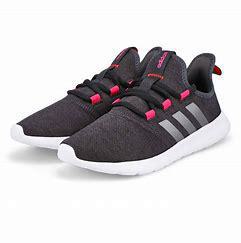
Brand: Adidas
Model: Cloudfoam Pure